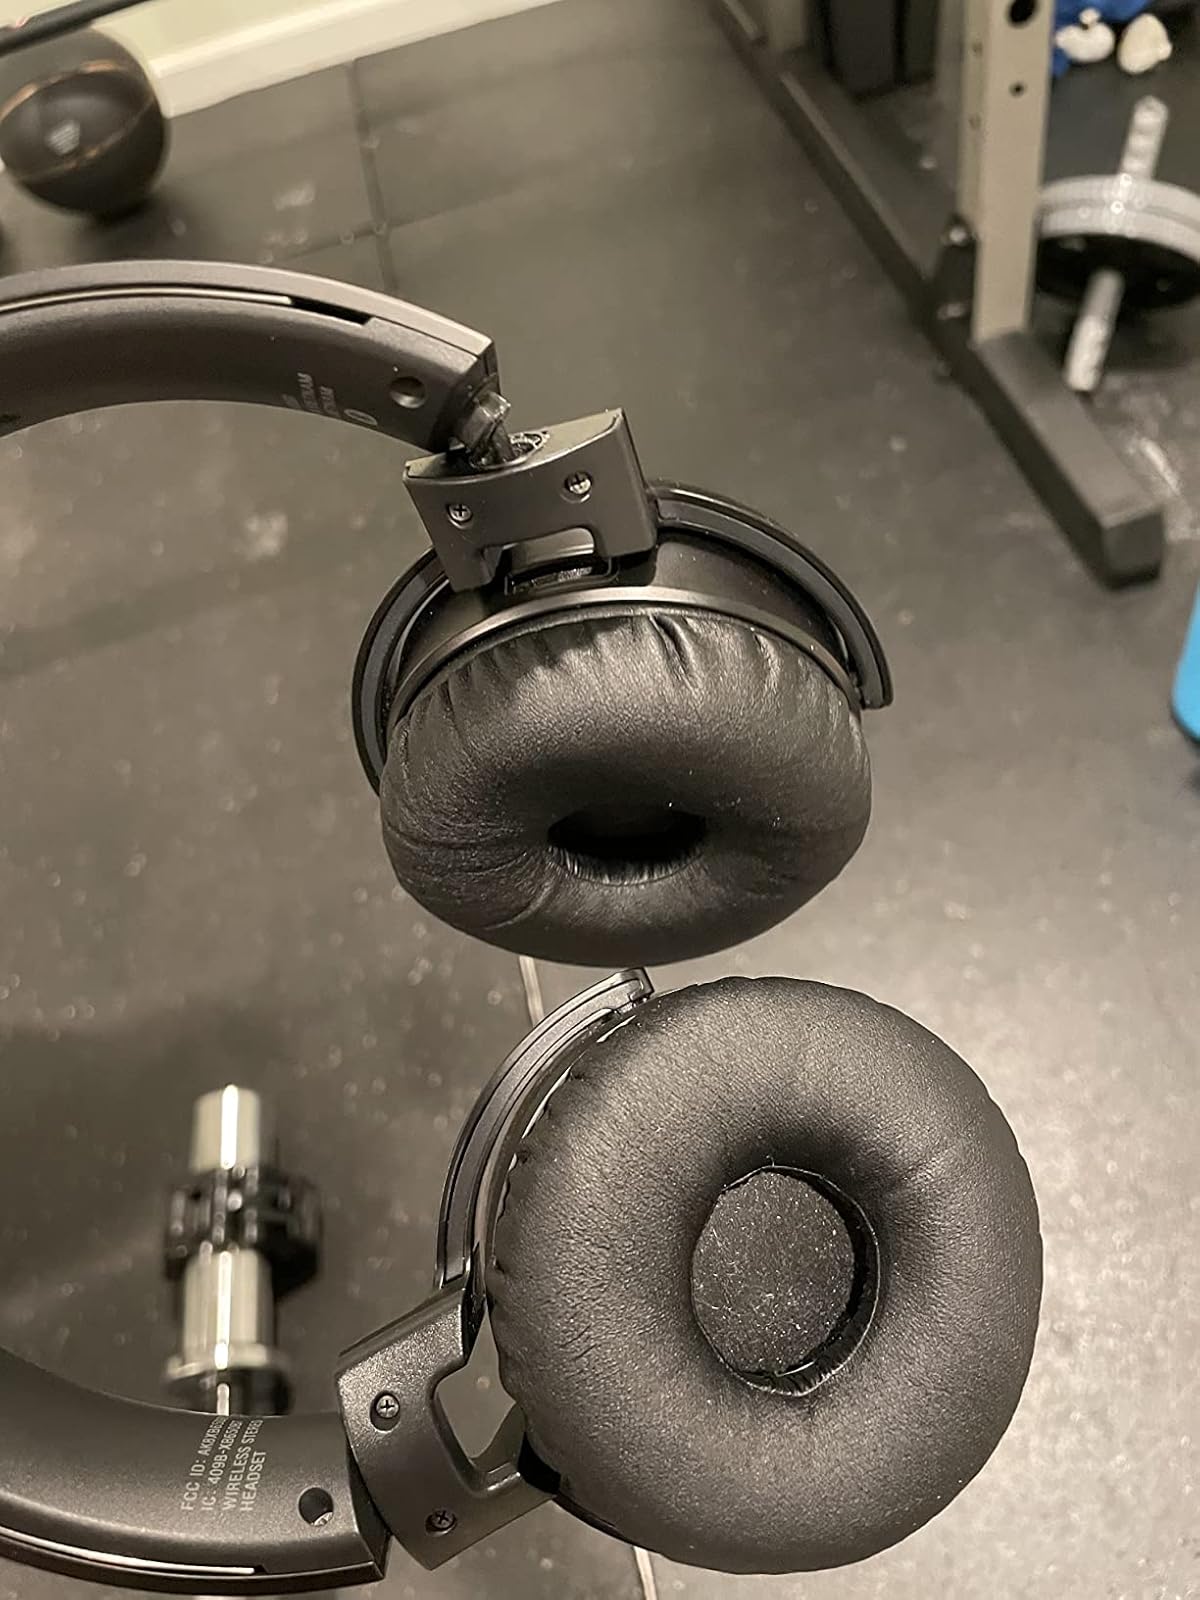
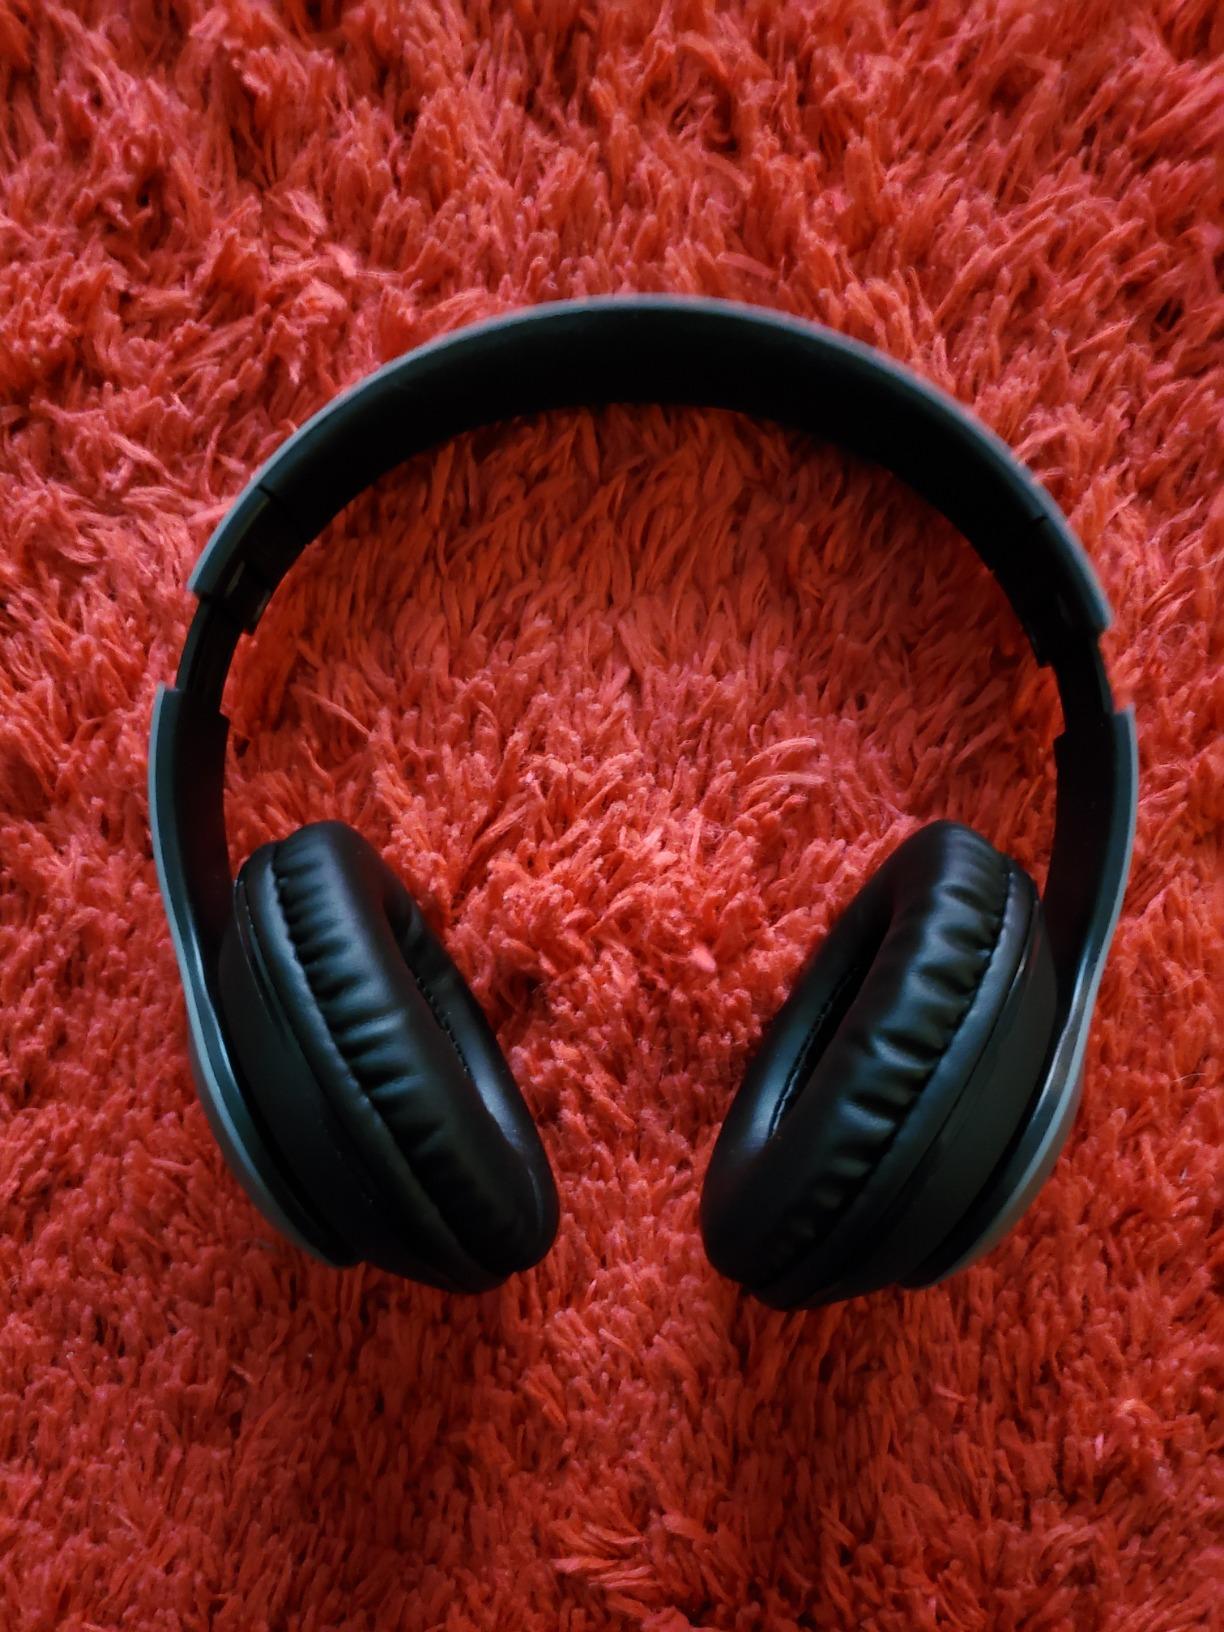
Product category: headphones
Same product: no